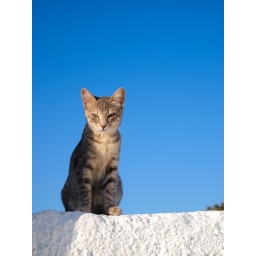
cat in the sky